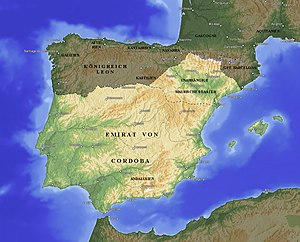
Abd al-Rahman 3.
De politiske forhold på den Iberiske Halvø i det 10. århundrede.
Abd al-Rahman 3. var den 8. emir og den første kalif af Córdoba. Han nedstammede fra umayyaderne, der regerede Umayyade-kalifatet, og emir i Córdoba-emiratet i Al-Andalus. I 929 erklærede han sig selv kalif og skabte derved Córdoba-kalifatet. Al-Rahman 3. sørgede for ro i det splittede rige og forsvarede sig mod fatimiderne i Nordafrika og de kristne småstater i Nordspanien.